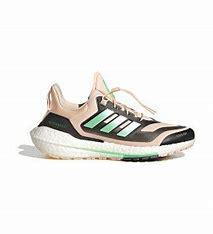
Brand: Adidas
Model: Ultraboost 22 Lauf